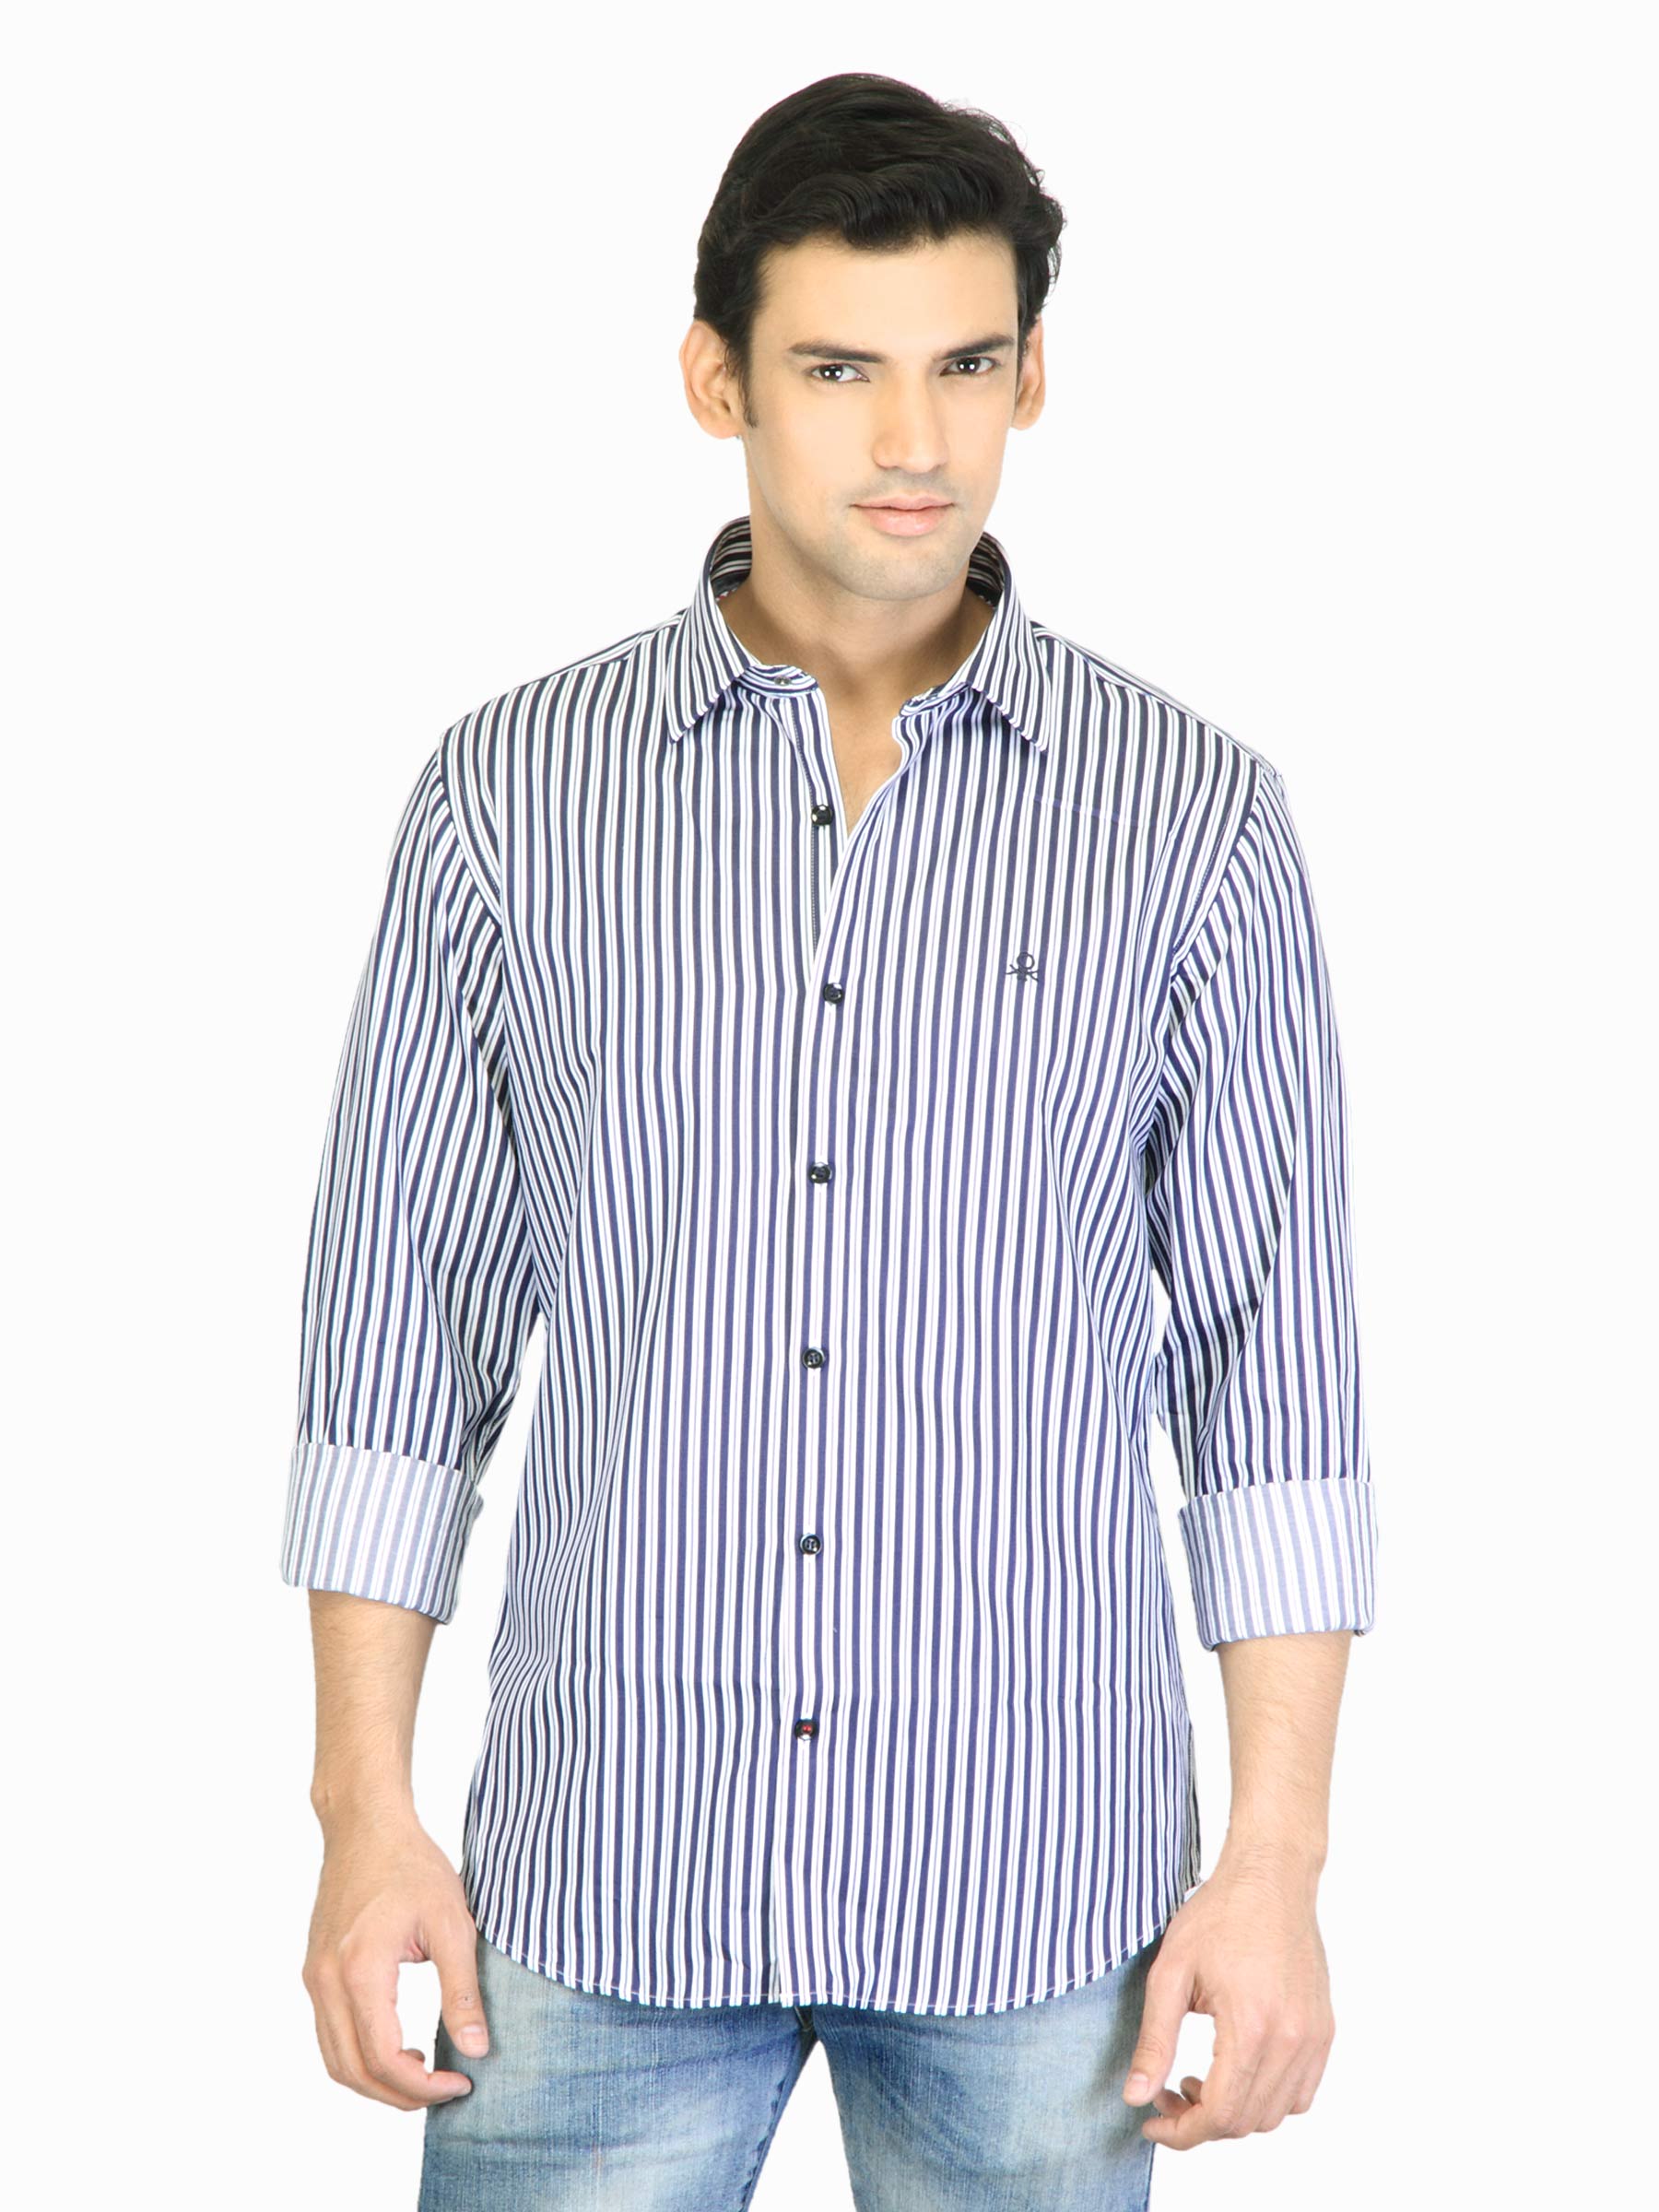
United Colors of Benetton Men Navy Blue Striped Shirt
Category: Apparel / Topwear / Shirts
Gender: Men
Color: Navy Blue
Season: Fall 2011
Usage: Casual